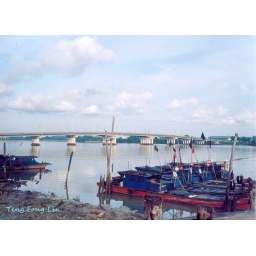
Fishing boats by the Muar bridge